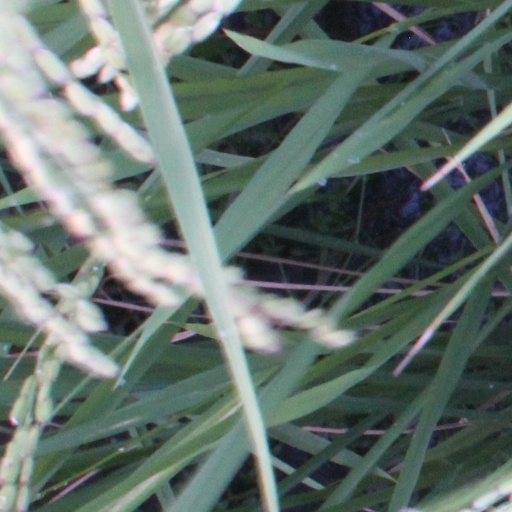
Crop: rice